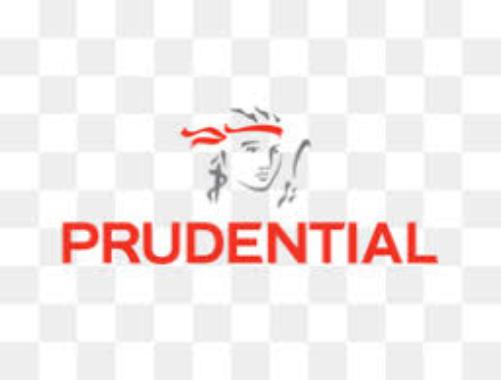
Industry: Others